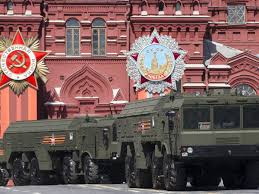
Label: Iskander